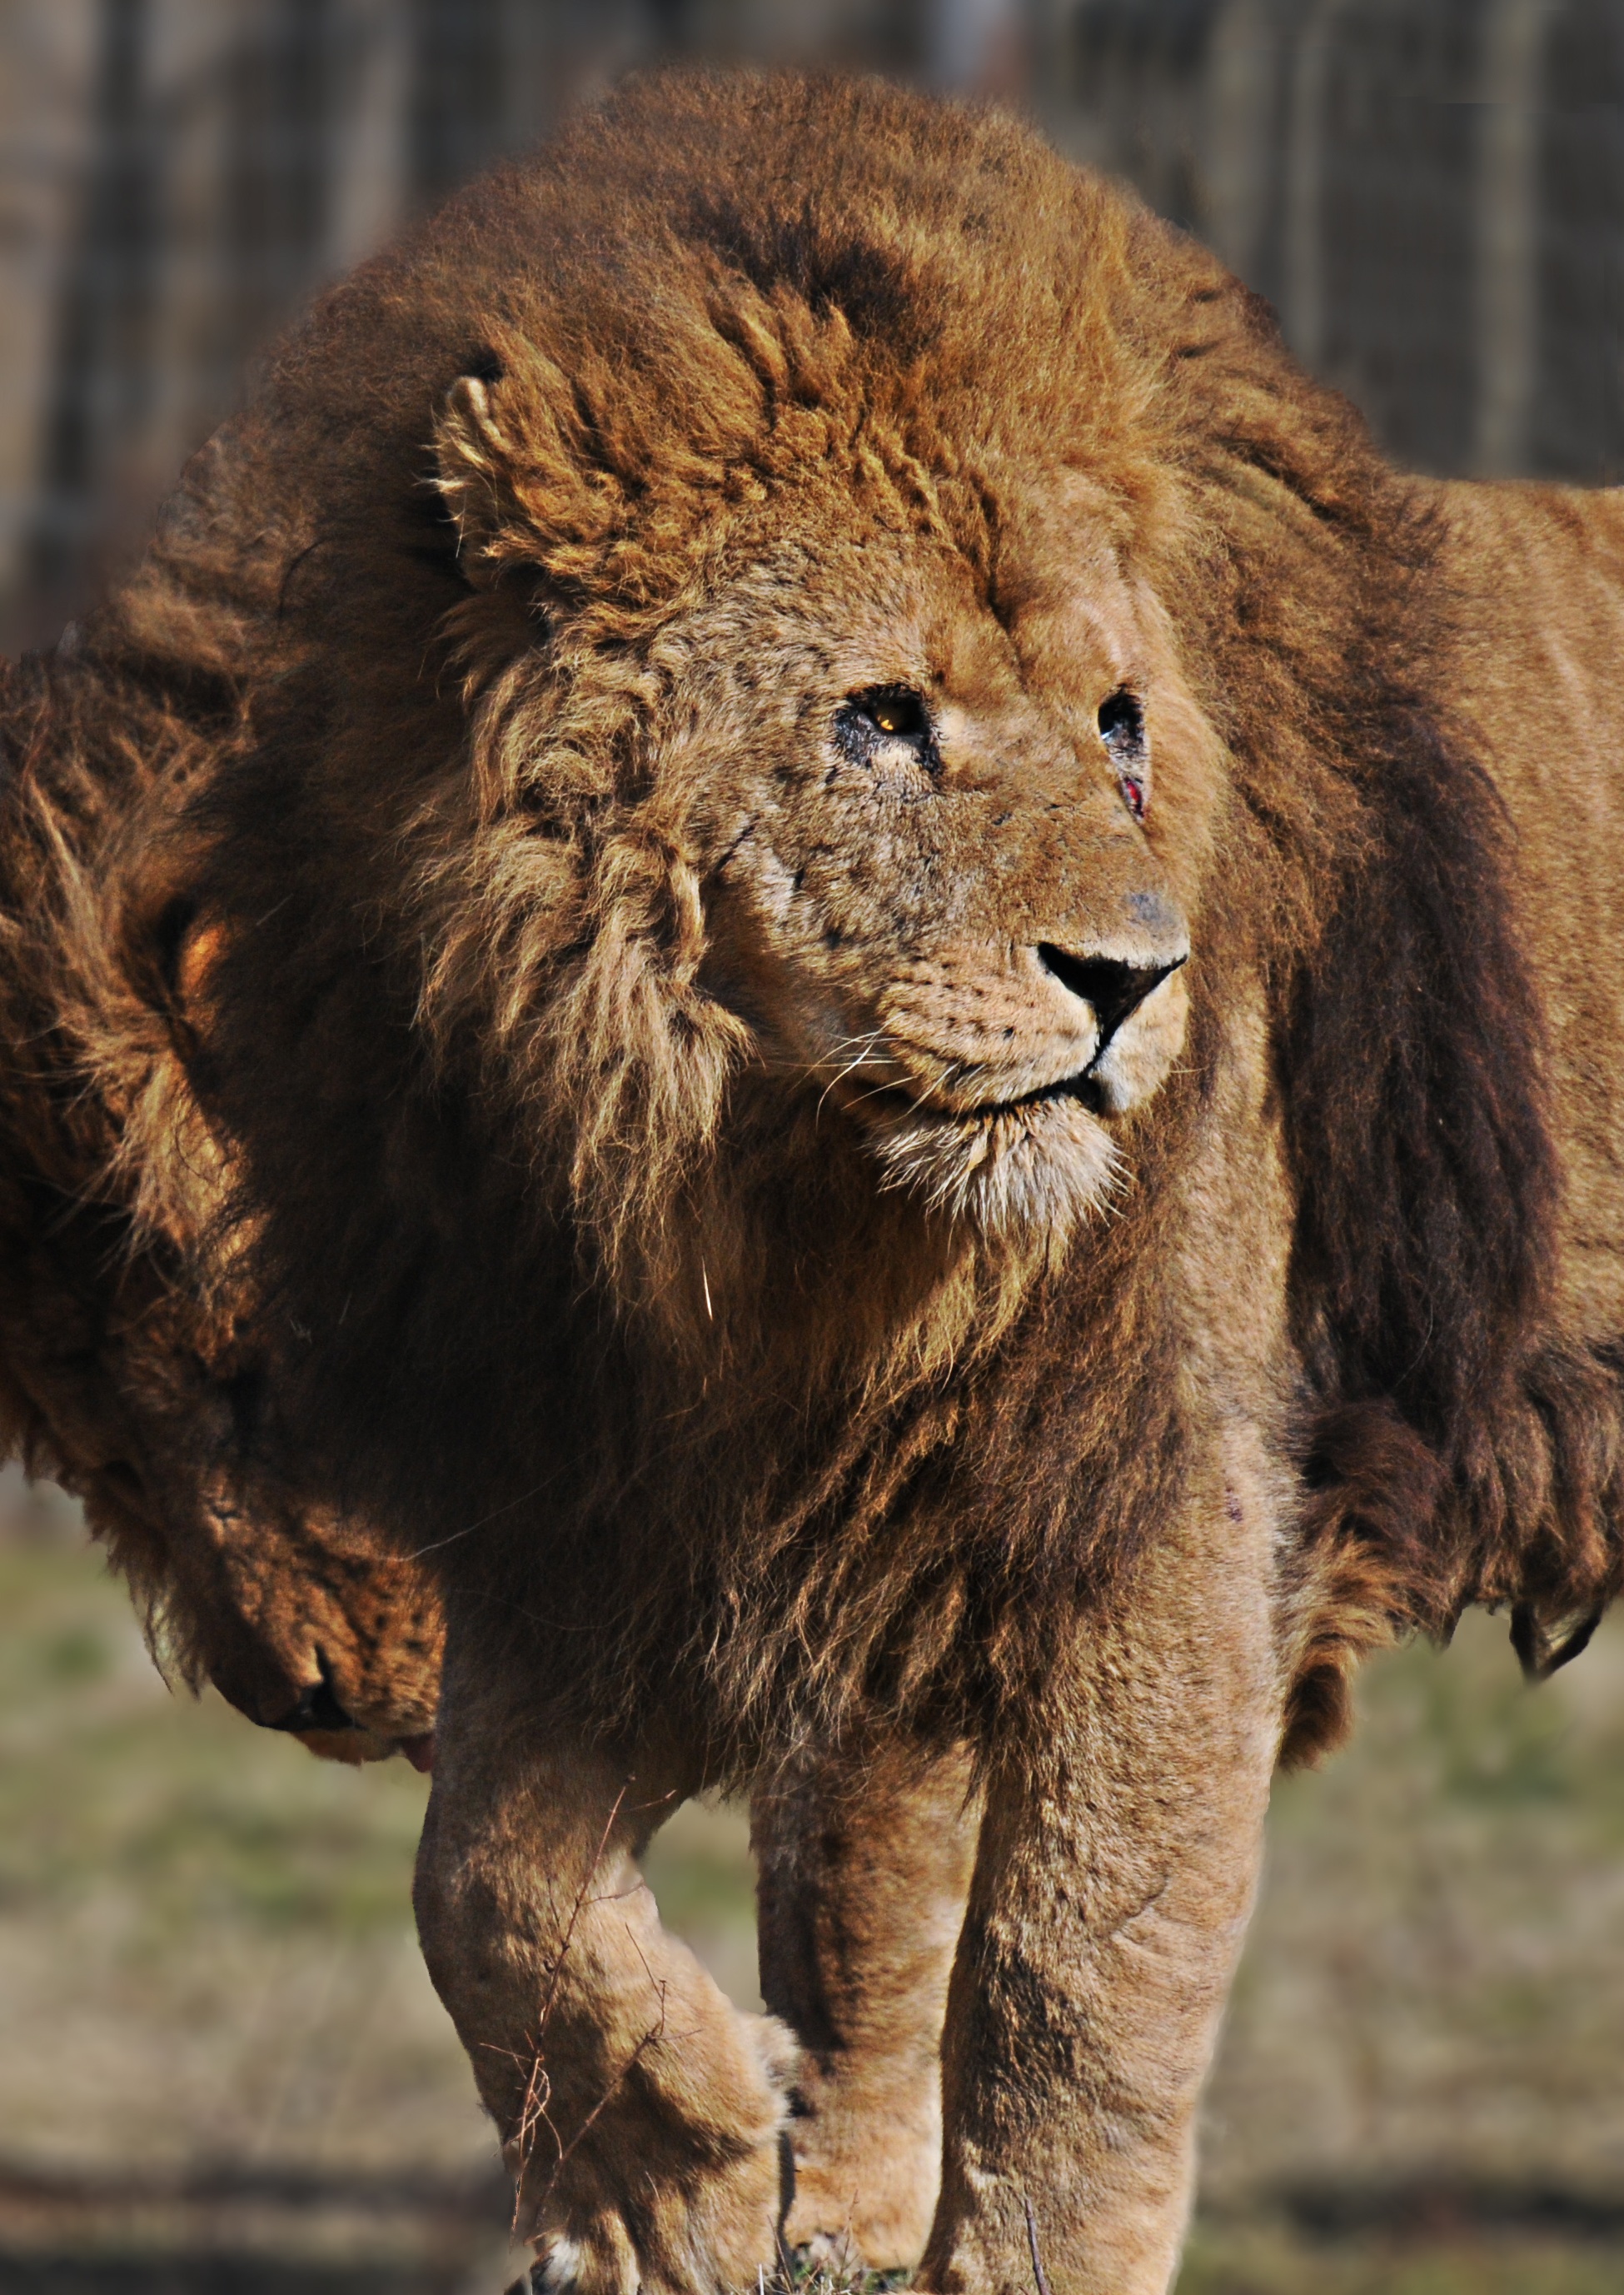
nature, animal, wildlife, wild, zoo, feline, mammal, mane, fauna, lion, majestic, whiskers, savannah, vertebrate, safari, south africa, african reserve, big cats, cat like mammal, dog breed group, masai lion